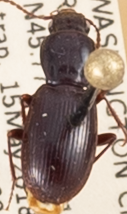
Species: Pterostichus pumilus
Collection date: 2018-05-15
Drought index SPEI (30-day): -2.09
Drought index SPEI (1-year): -0.24
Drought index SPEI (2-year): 0.71